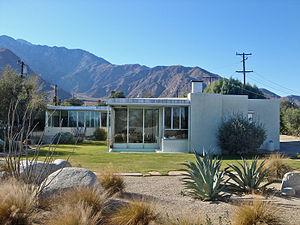
L'architecture californienne moderne est un style d'architecture moderne californienne avant-gardiste des années 1950 d'après-guerre, inspiré du style international, de l'architecture moderne des années 1920, et du style mid-century modern d'après guerre...
Miller House est une maison de style architecture californienne moderne, construite en 1937 par l'architecte autrichien-californien Richard Neutra à Palm Springs en Californie aux États-Unis.
Richard Neutra est un important architecte californien des mouvement moderne et architecture californienne moderne des années 1930 aux années 1960, aux États-Unis et en Californie.